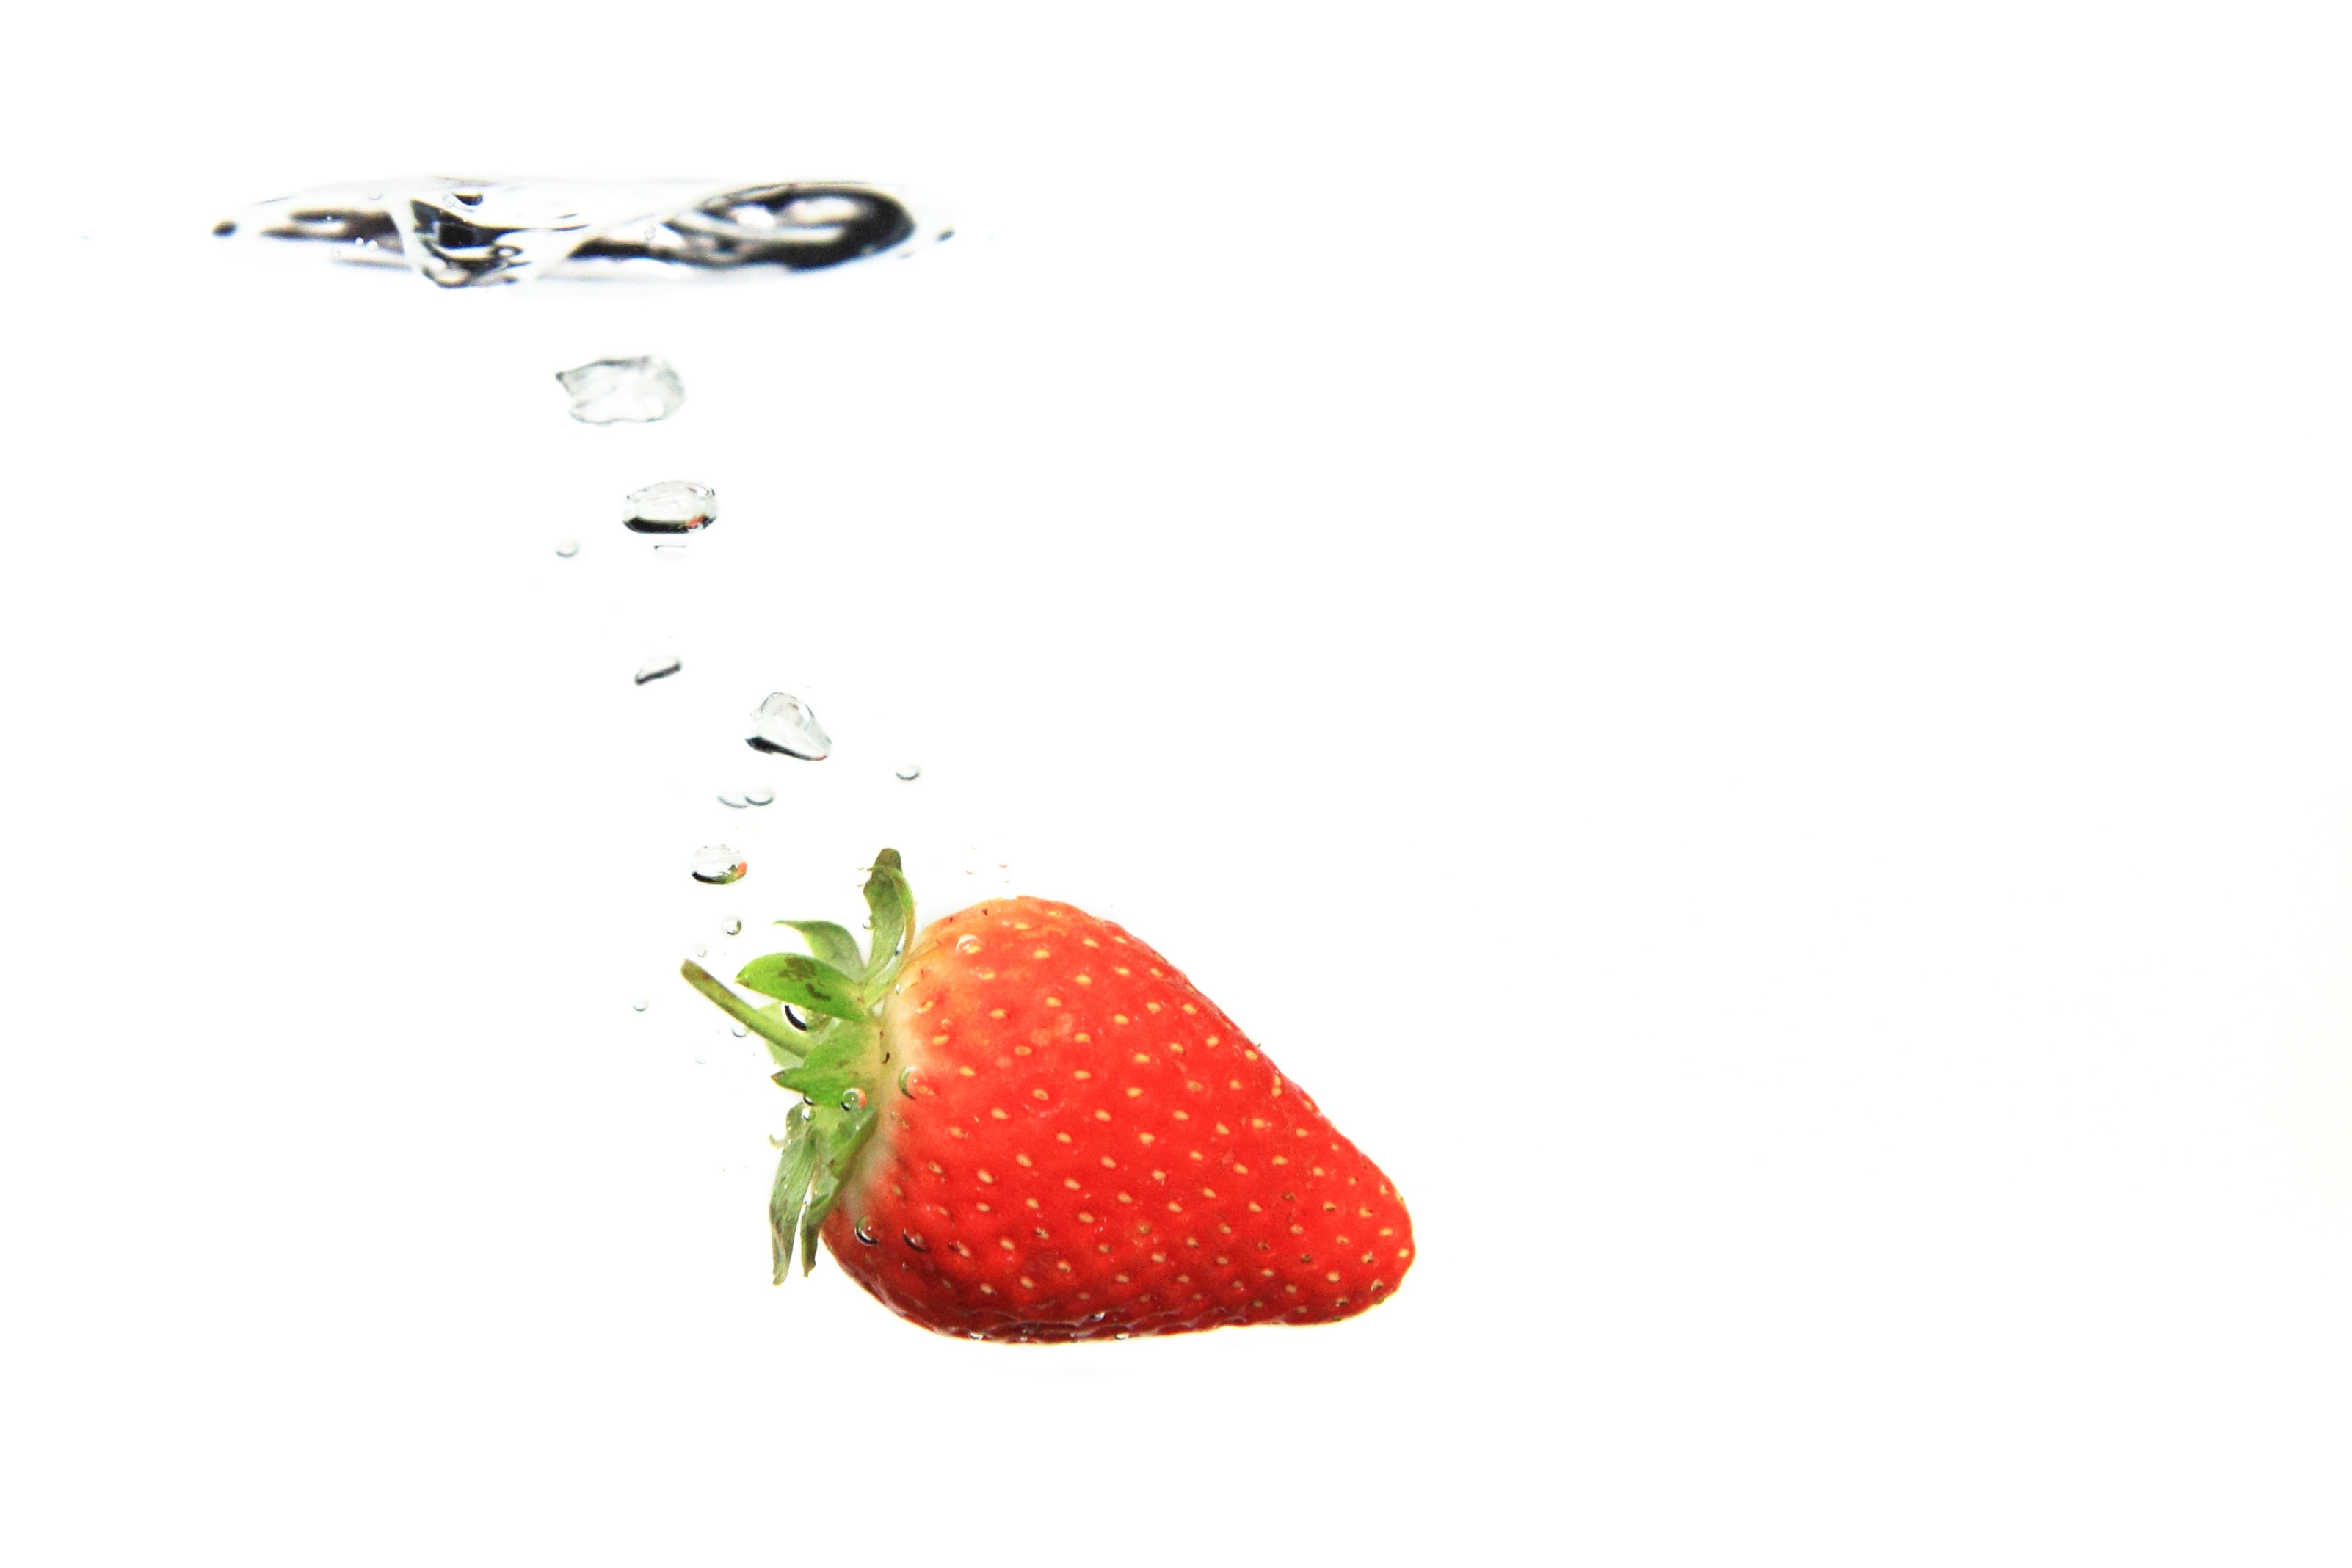
water, droplet, drop, liquid, abstract, plant, white, fruit, petal, wet, motion, clear, food, red, flowing, splash, produce, fresh, clean, bubble, strawberry, falling, background, aqua, strawberries